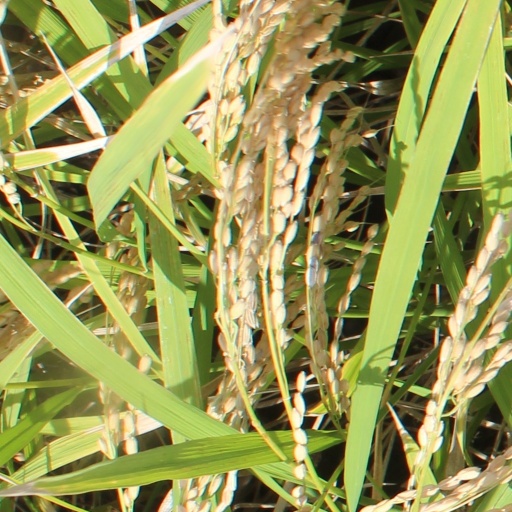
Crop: rice